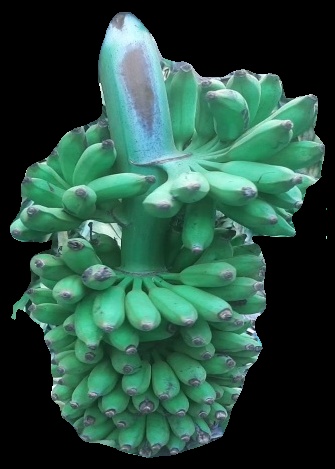
Variety: elakki-bale
Grade: grade1